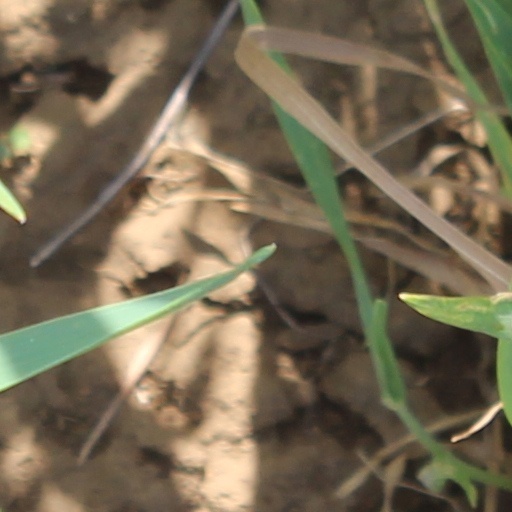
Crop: wheat